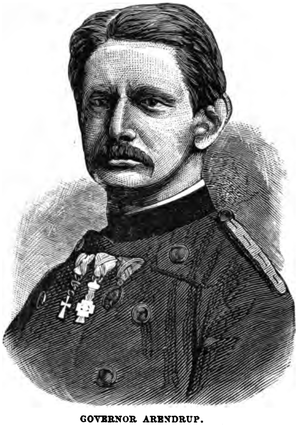
Christian Arendrup / Guvernør
Christian Henrik Arendrup
Oberst Christian Henrik Arendrup, i sin tid som guvernør for det danske vestindien, fra 1881 til 1893
Christian Henrik Arendrup var en dansk officer og guvernør i Dansk Vestindien, bror til Adolph, Albert, Emil og Herluf Arendrup.